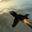
Label: airplane